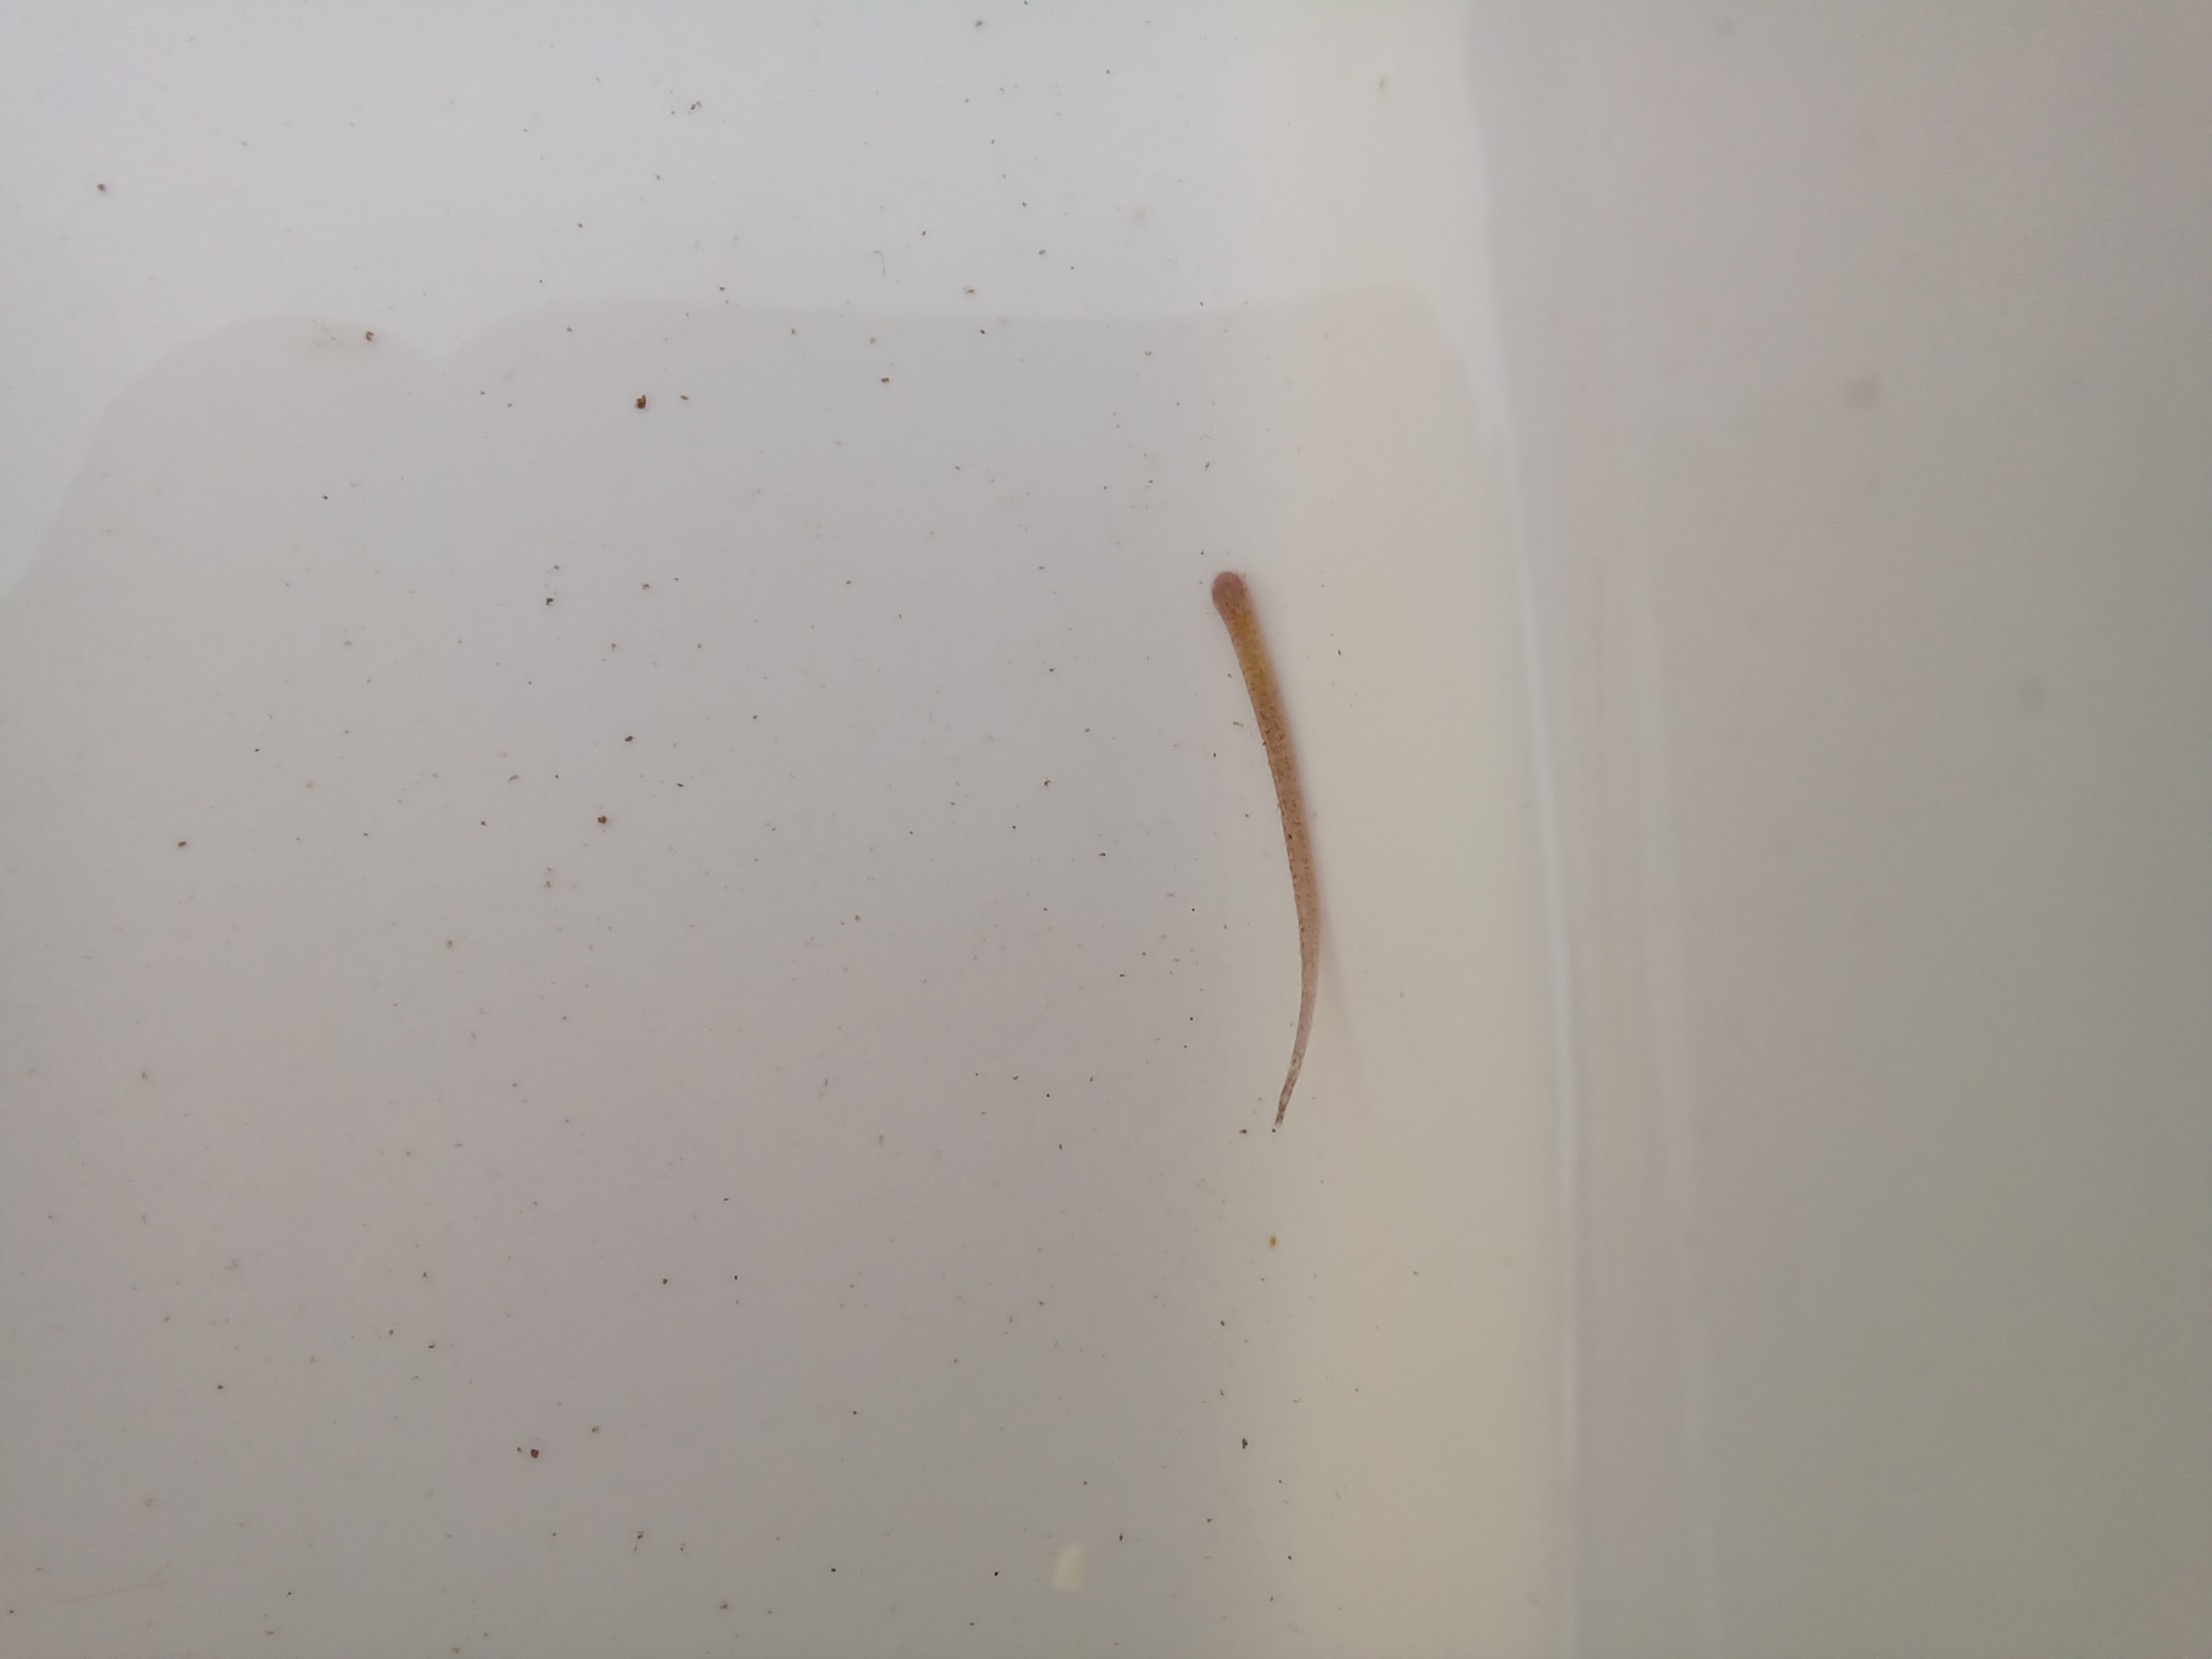
Macroinvertebrate group: leeches